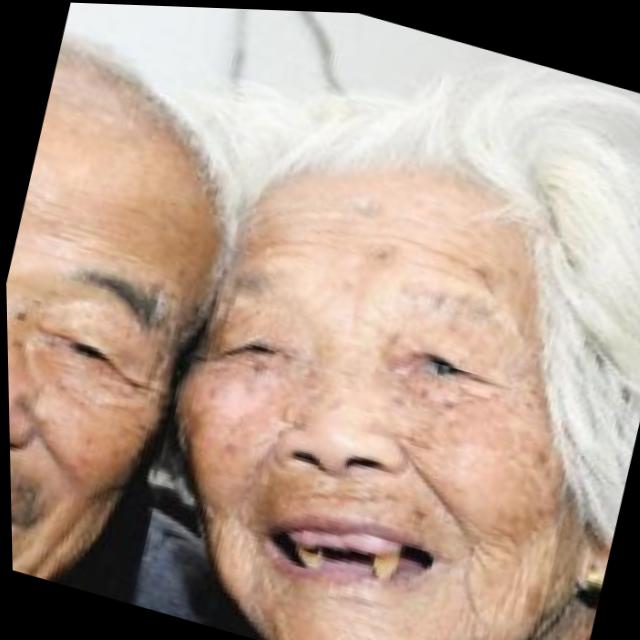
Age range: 65+